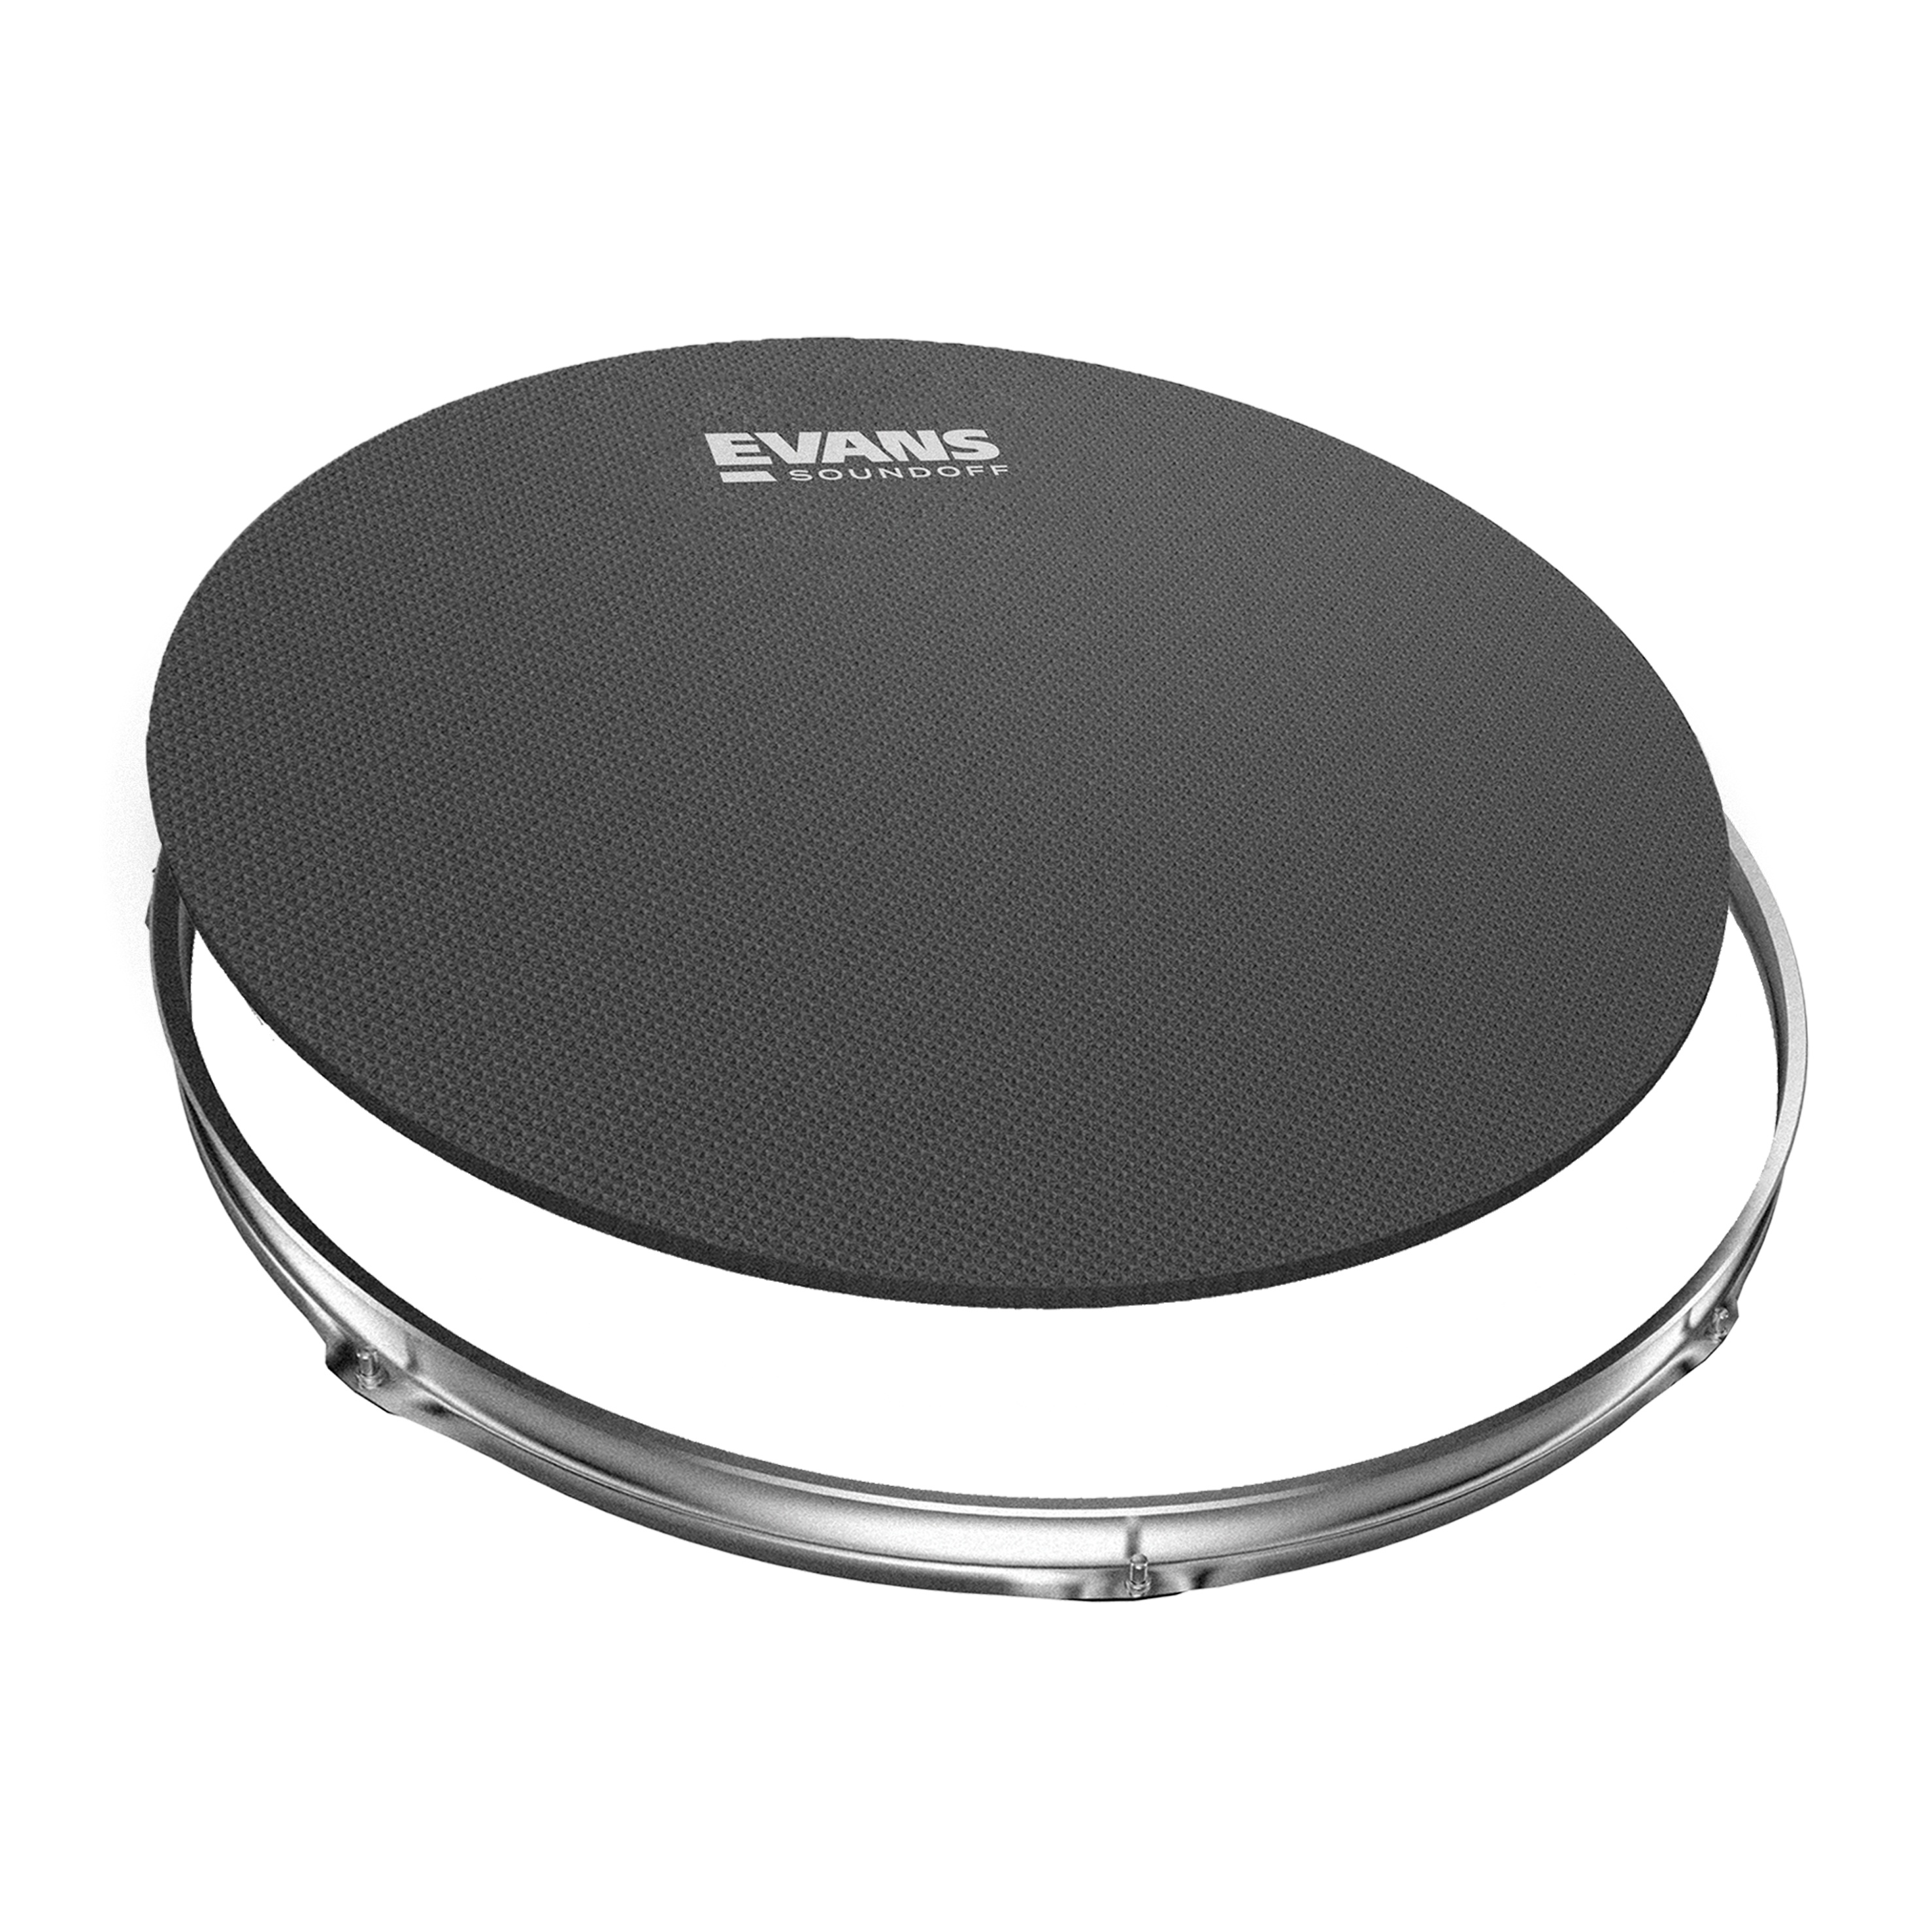
Silenciador para tambor SoundOff de EVANS, 16 pulgadas (406 mm).
Las sordinas para batería SoundOff son la línea más popular de productos de control de volumen disponible. Las sordinas ofrecen una gran reducción de volumen para mantener el ruido al ensayar bajo mínimos. Las sordinas SoundOff son de fabricación robusta que puede soportar la práctica frecuente.
Brand: Cacahuete Music Shop
Category: Arts & Entertainment > Hobbies & Creative Arts > Musical Instrument & Orchestra Accessories > Percussion Accessories > Cymbal & Drum Mutes > Drum Mutes